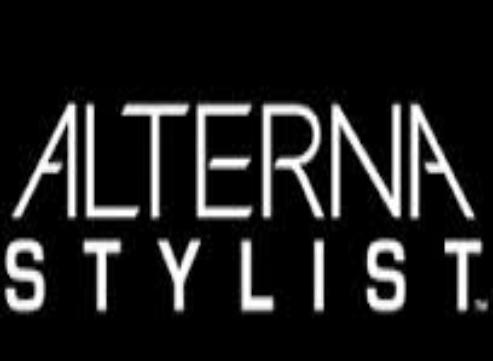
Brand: Alterna Haircare
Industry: Necessities